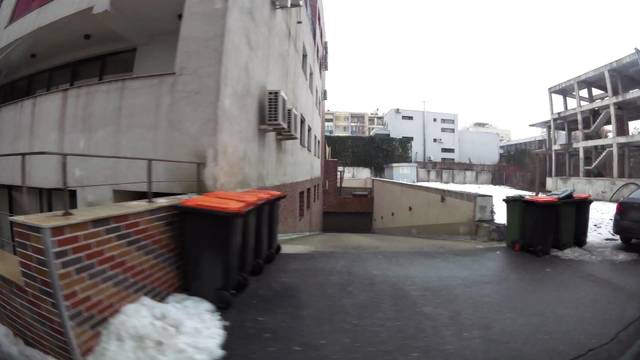
Region: Romania
Coordinates: 44.482, 26.088